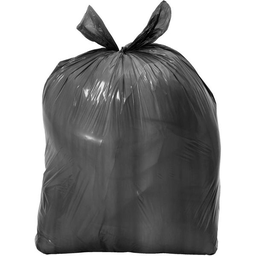
Label: plasticbags